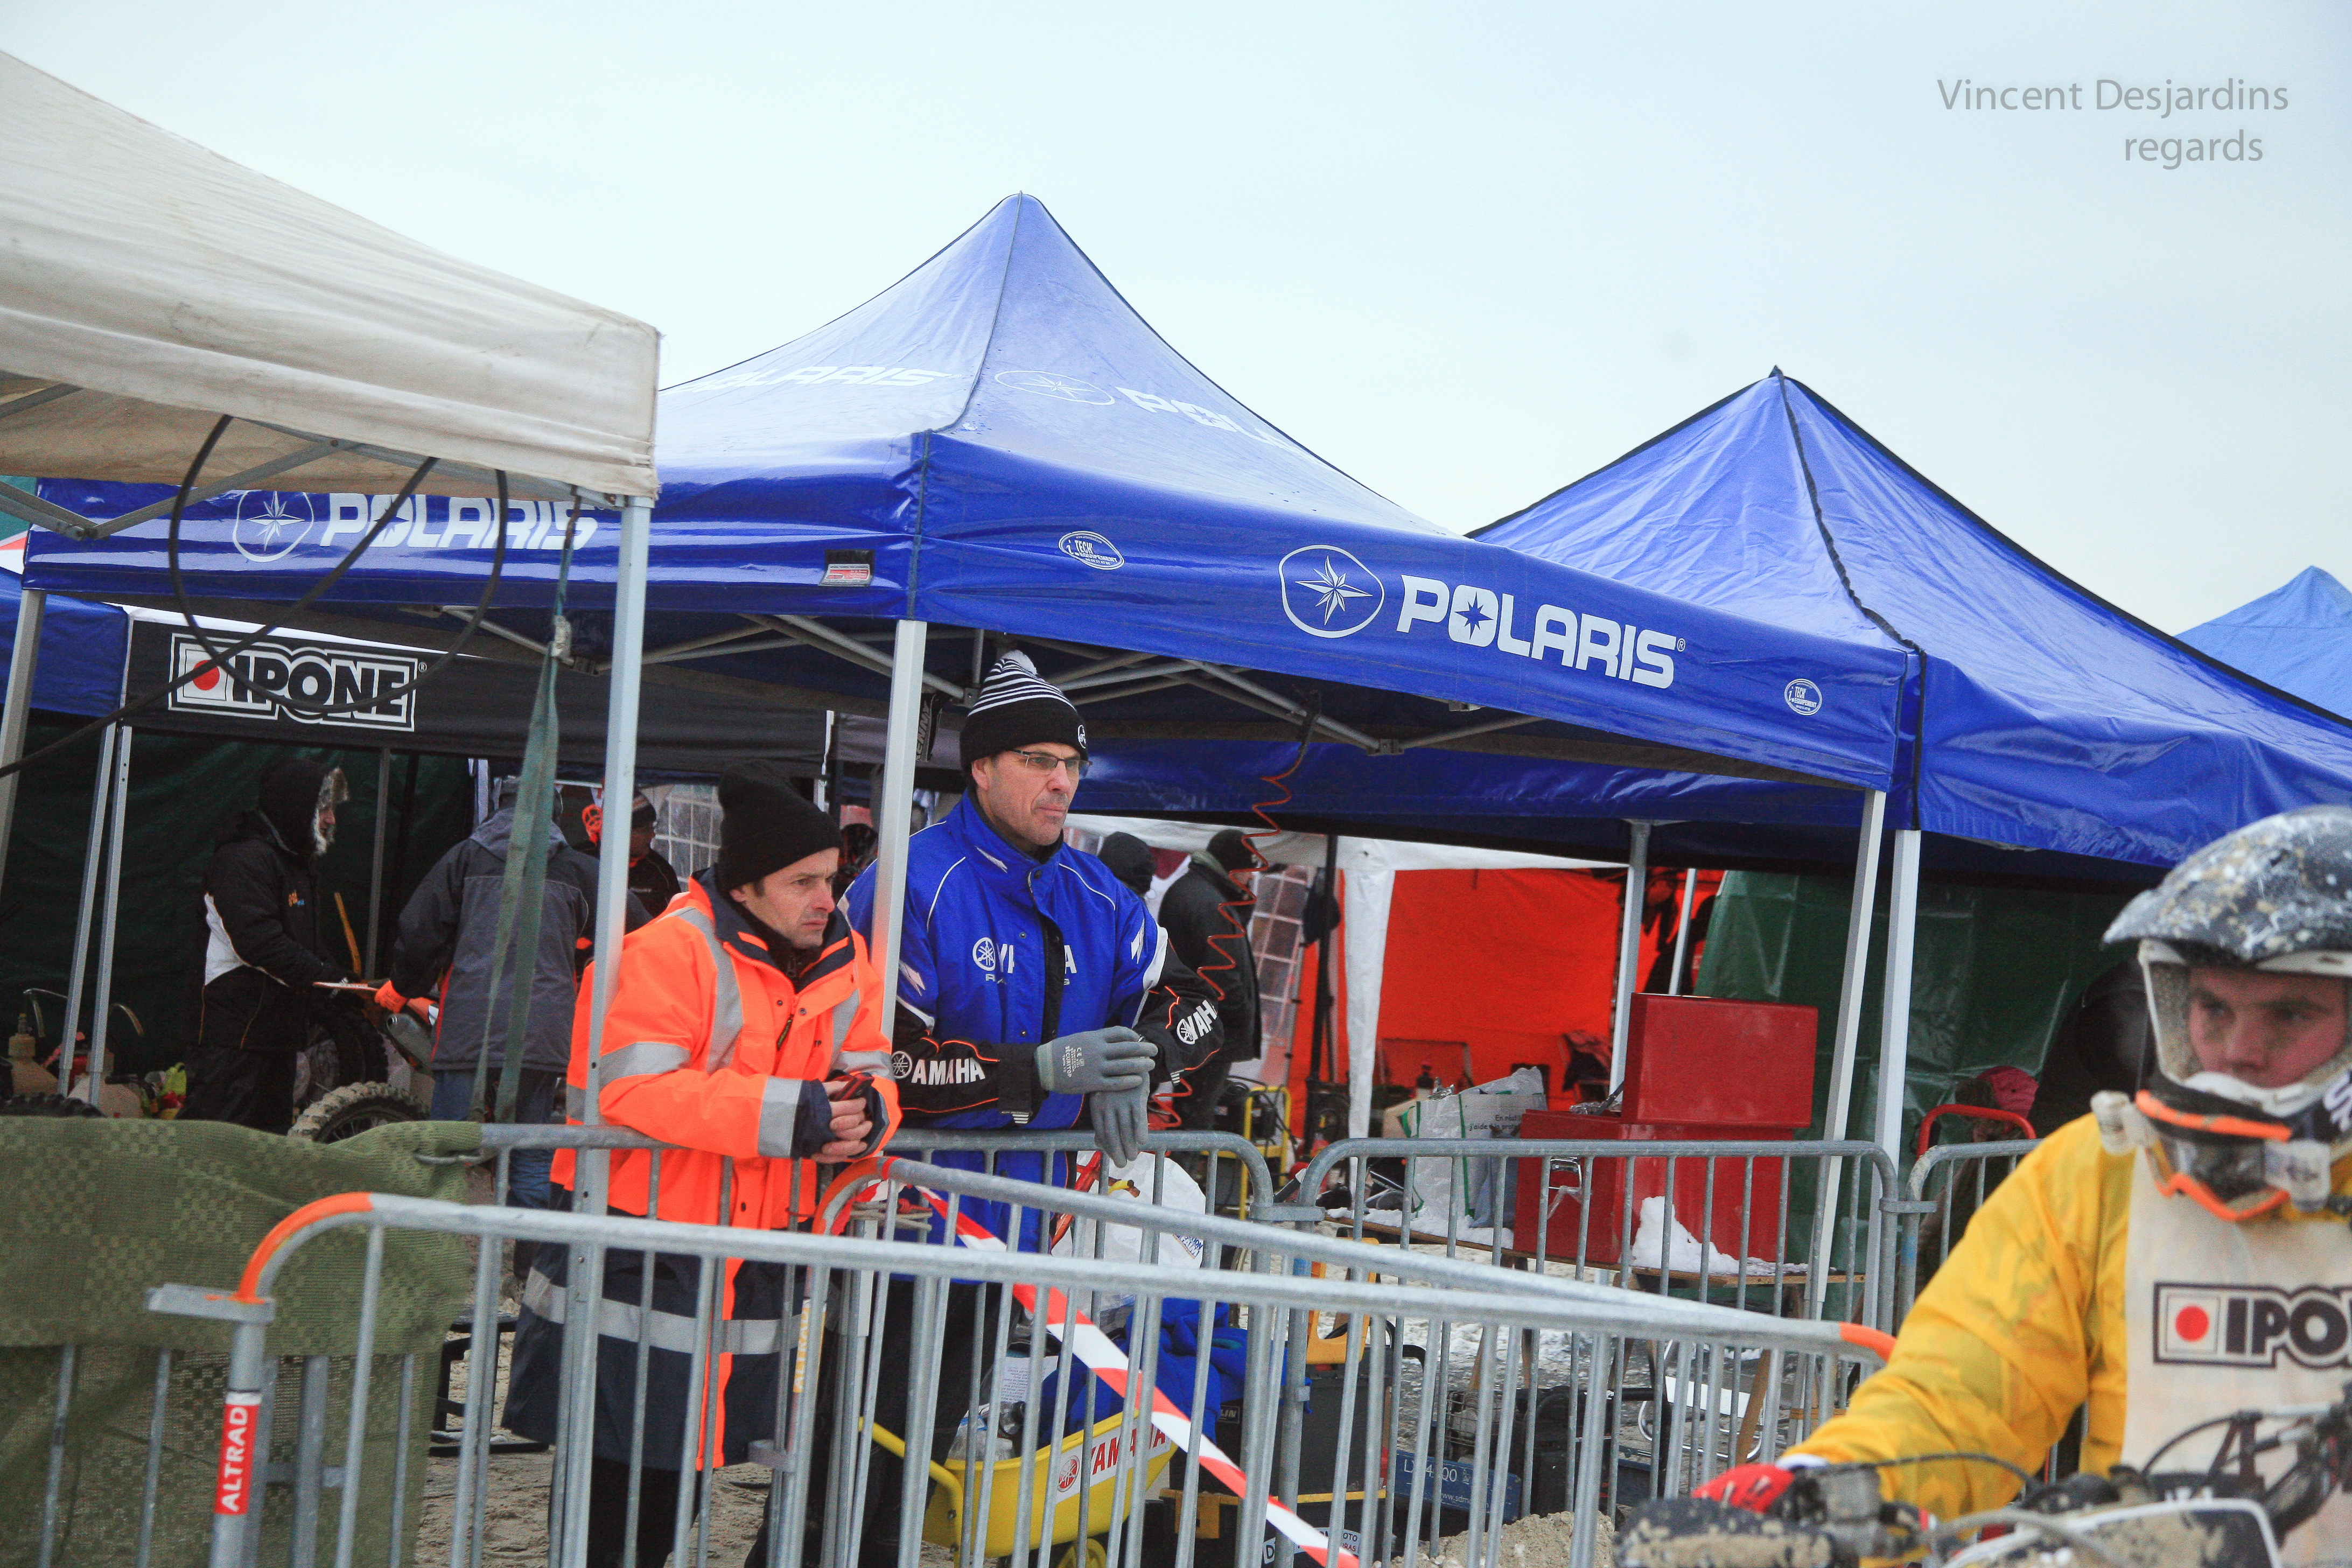
france, tent, race, endurance, athletics, canon5d, polaris, enduro, ef24105mmf4lisusm, pasdecalais, cotedopale, stellaplage, enduropale, ipone